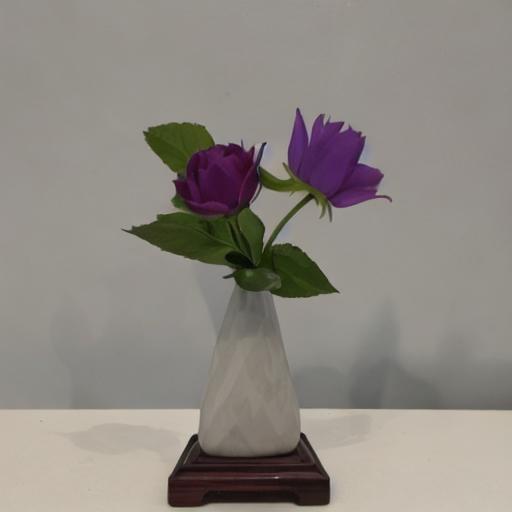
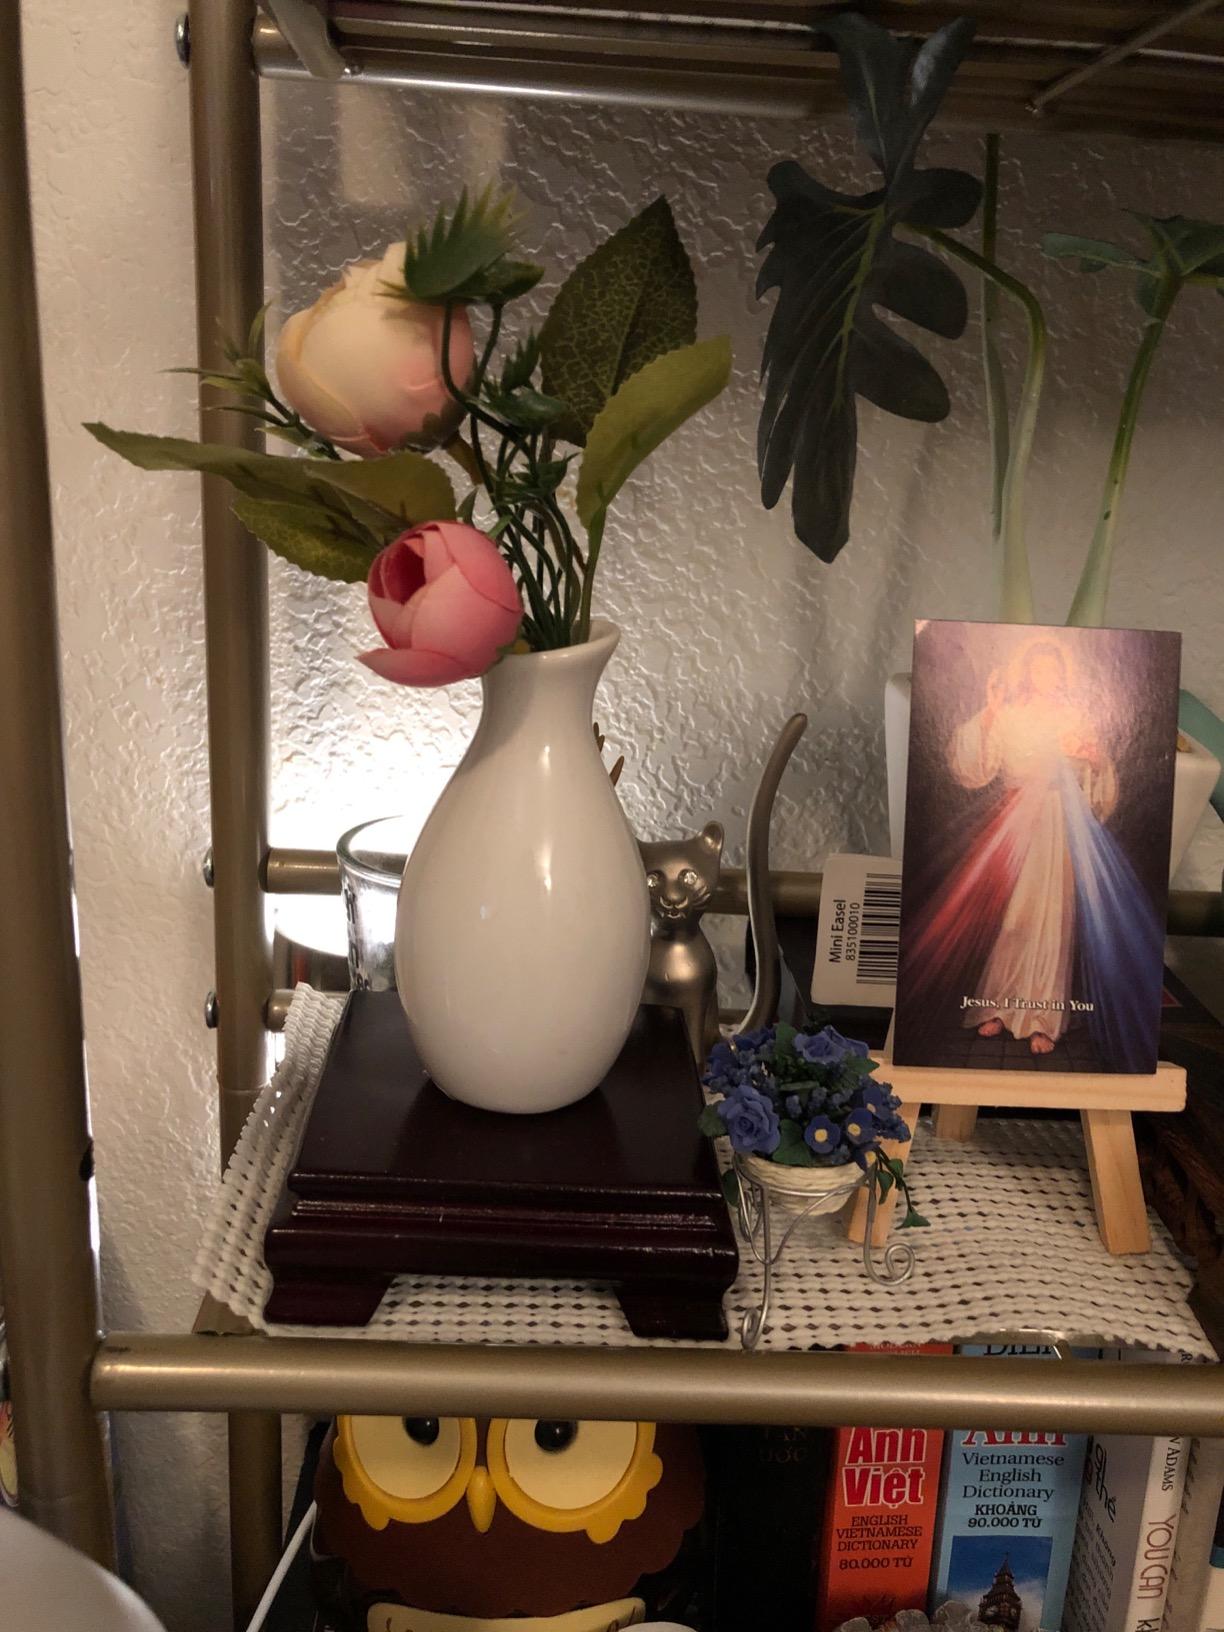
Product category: vase
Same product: no